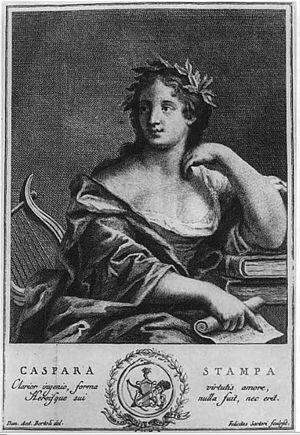
Gaspara Stampa, née en 1523 à Padoue, morte le 23 avril 1554 à Venise, est une poétesse italienne. Elle est considérée par certains comme une des plus grandes poétesses de l'Italie de la Renaissance. Elle incarne l'amante délaissée, qui nous fait la confidence à travers son œuvre poétique de ses amours passées et de son chagrin.